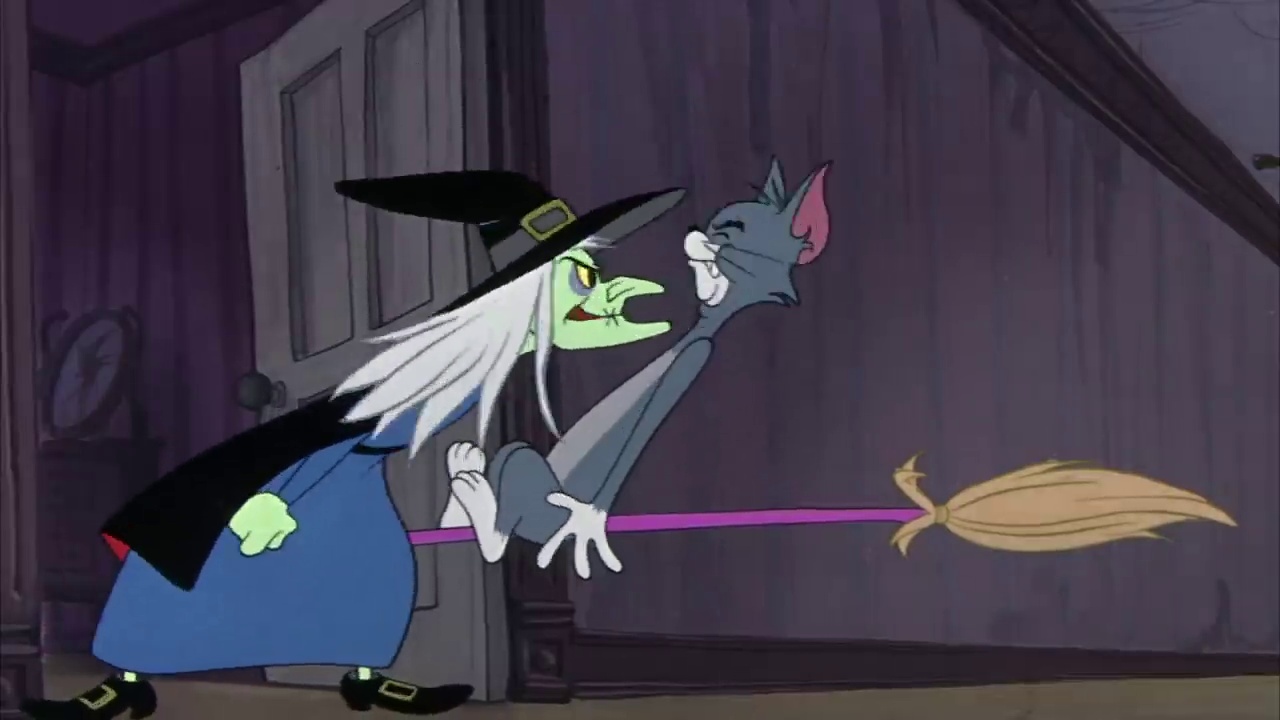
Portrait style: Cartoon Portrait